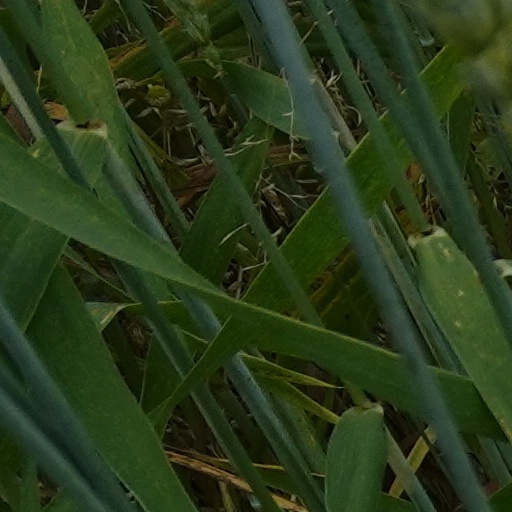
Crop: wheat